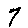
Label: 7